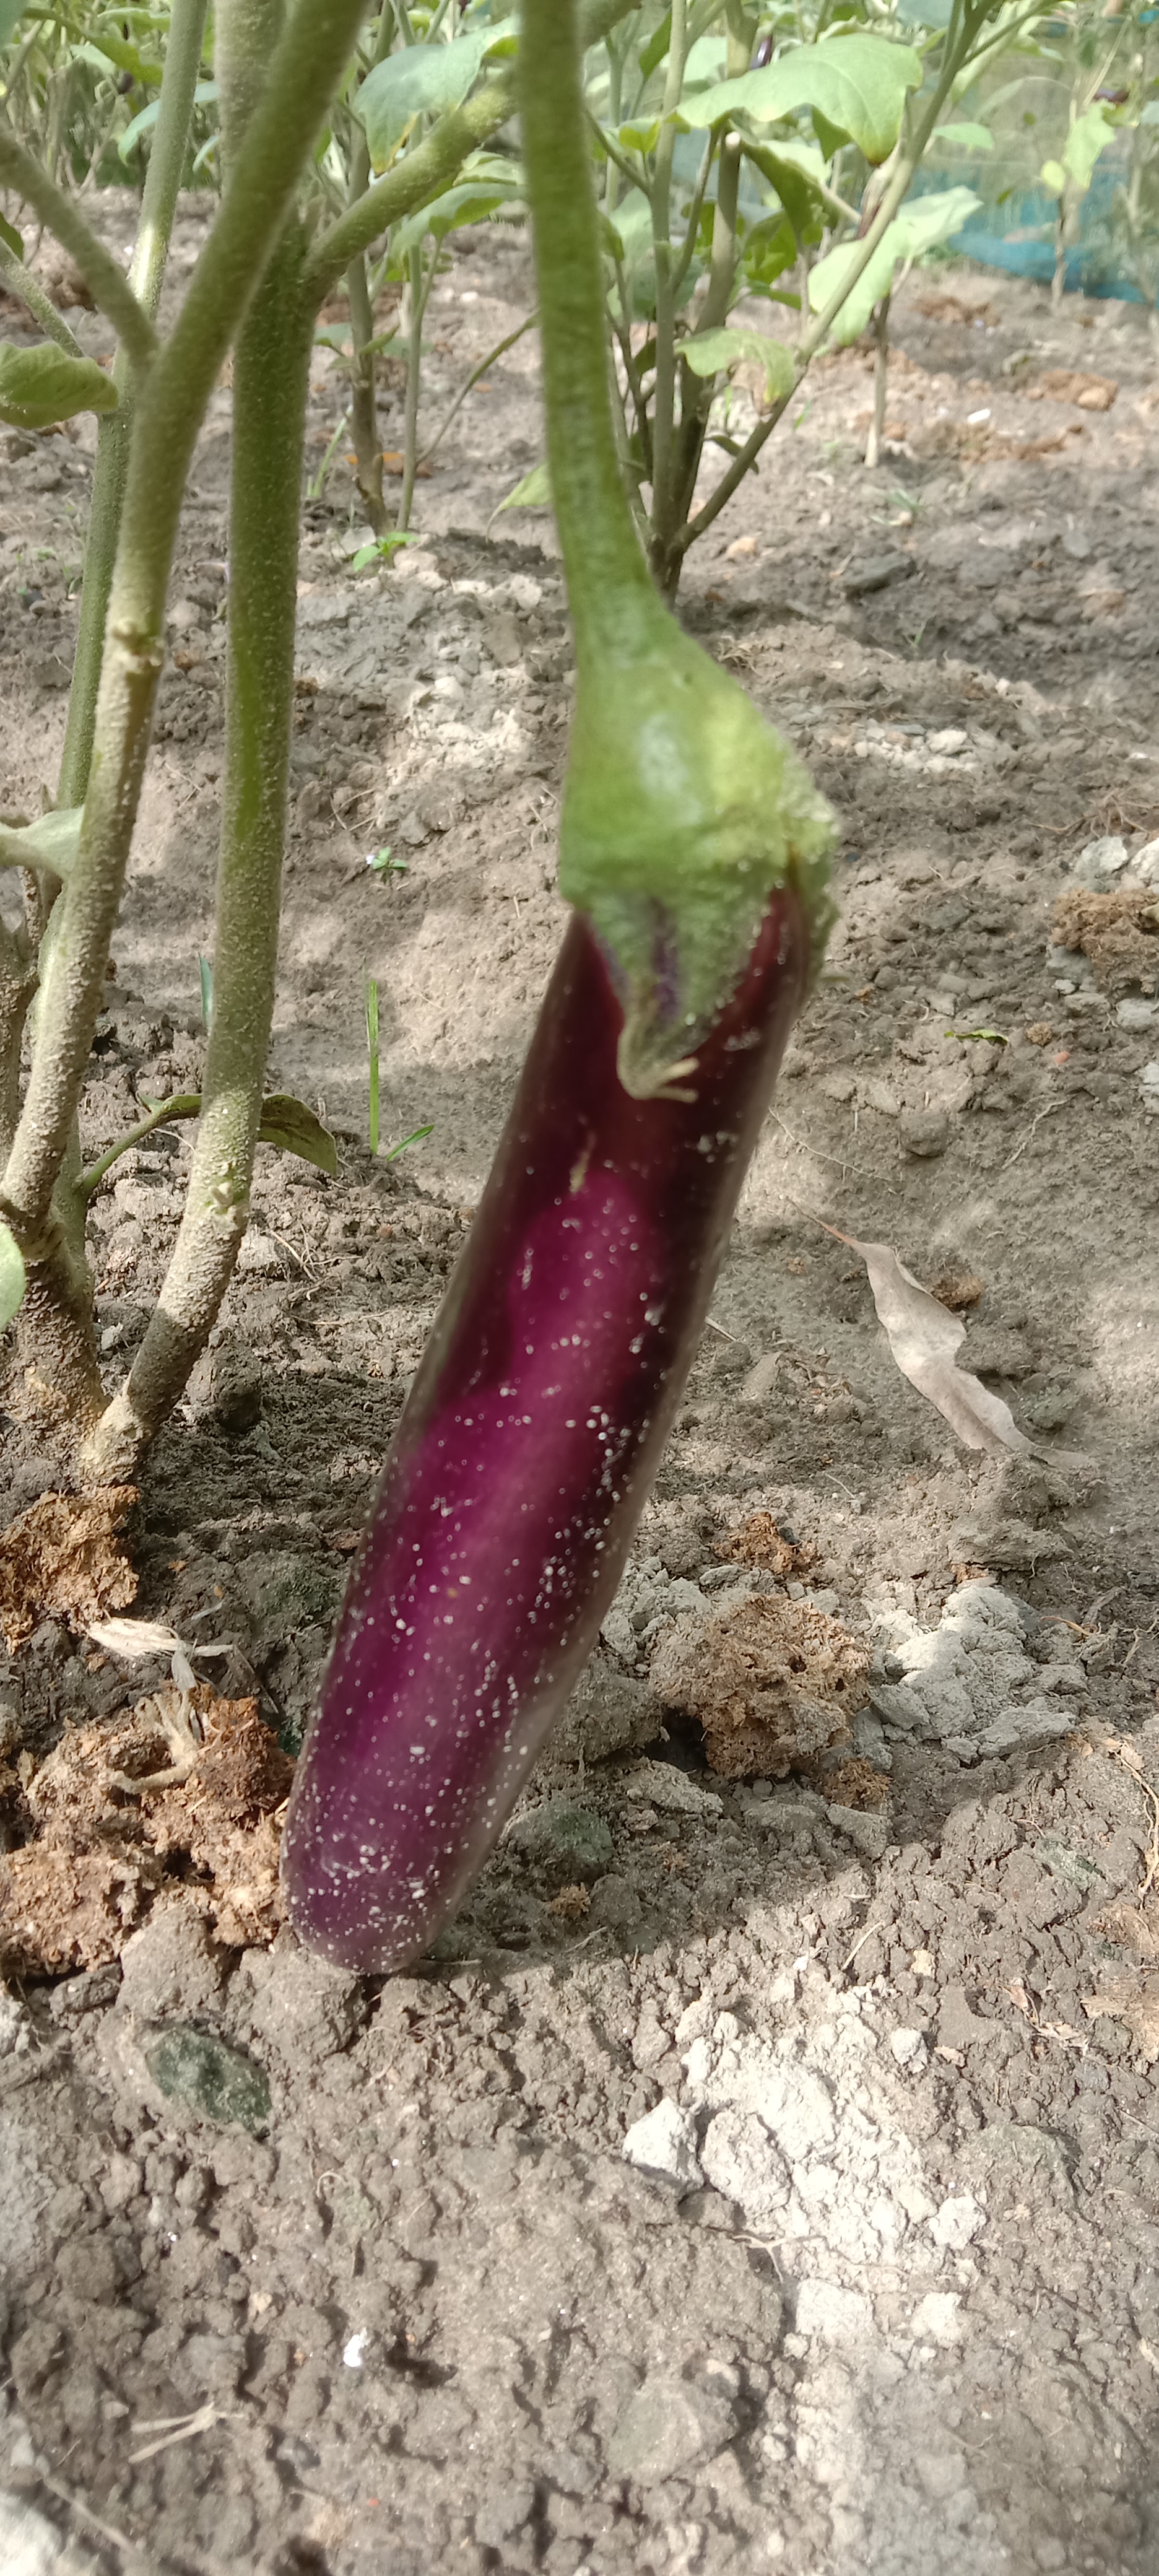
Label: Healty Brinjal